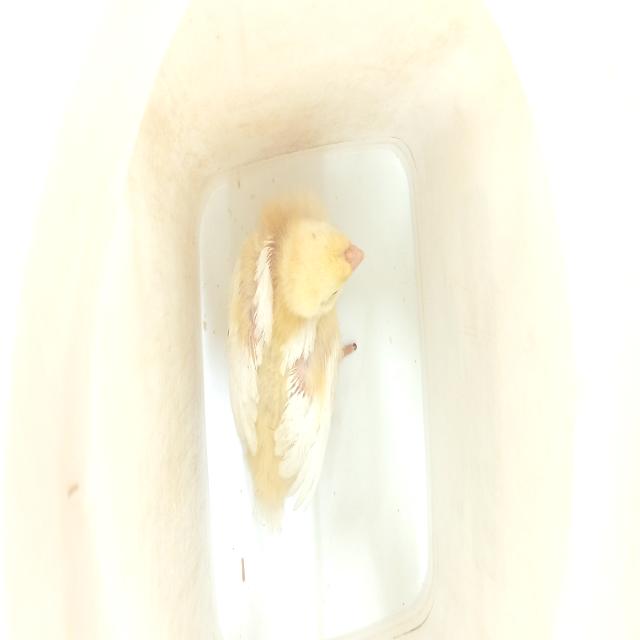
Weight: 363 g